Economic and Financial Organization of the League of Nations

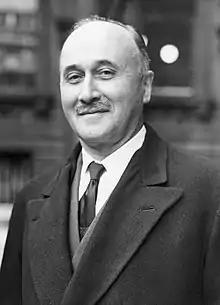
Jean Monnet was the main architect of the League's loan framework pioneered with Austria in 1922–1923

Unlike the postwar IMF, which has significant resources of its own, the EFO itself had no financial firepower but could resolve collective action problems among private investors and governments that desired to foster financial stability but were unable or unwilling to do so on a purely bilateral basis. Its first endeavor, albeit of limited impact, came in early 1922 with support to a loan to Czechoslovakia led by Baring Brothers.